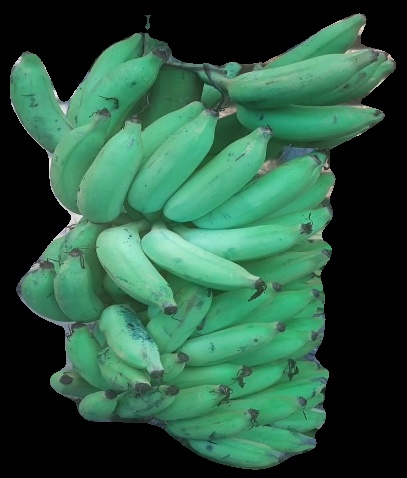
Variety: elakki-bale
Grade: grade2